Bow tie

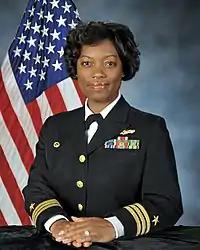
A continental tie worn on a US Navy uniform

A continental tie, also called a crossover tie, is a type of bow tie partly covered by the dress shirt collar.